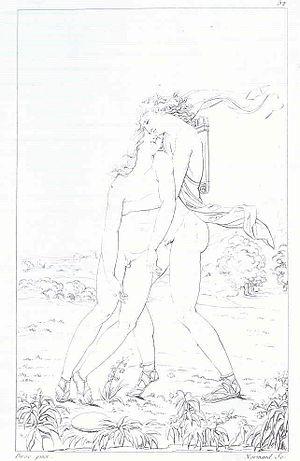
La Mort d'Hyacinthe de Jean Broc est un tableau appartenant aux collections municipales de la ville de Poitiers, il est habituellement exposé au musée Sainte-Croix de cette ville.